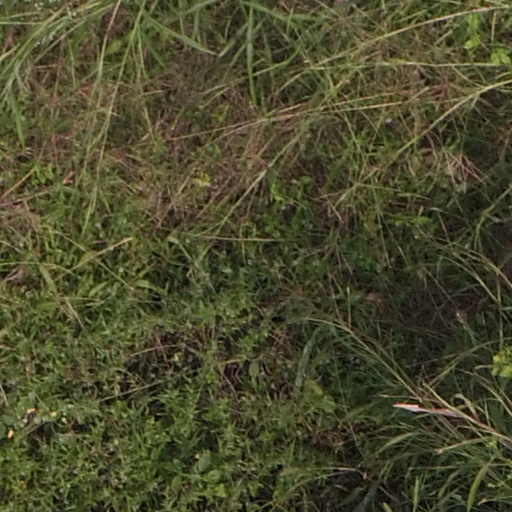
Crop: maize; corn